Christina Abrahamsdotter

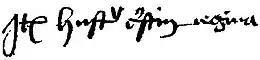
Christina's name as recorded by a member of the Stockholm guild "Helga Lekamen", confirming her as queen in 1470

Christina Abrahamsdotter (1432–1492) was a Finnish woman, royal mistress and briefly queen of Sweden as the third wife of King Charles VIII.